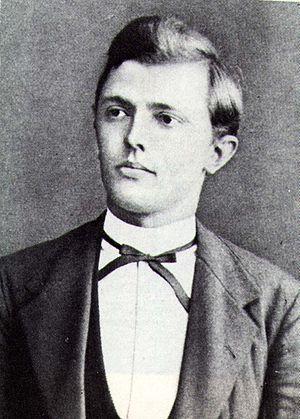
Wilhelm Dörpfeld est un architecte allemand, plus connu pour sa contribution à l'archéologie mycénienne et classique.